Benny Howell

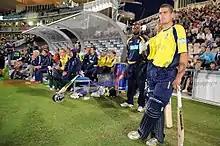
Howell waiting to bat in a Twenty20 match for Hampshire

Benny Alexander Cameron Howell (born 5 October 1988) is an English first-class cricketer. Howell is a right-handed batsman who bowls right-arm medium-fast for Hampshire.